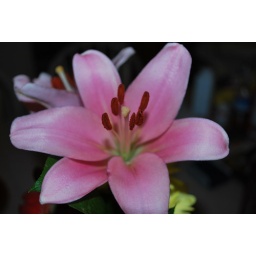
This was a flower that came in a bouquet that my nephew made for May Day.